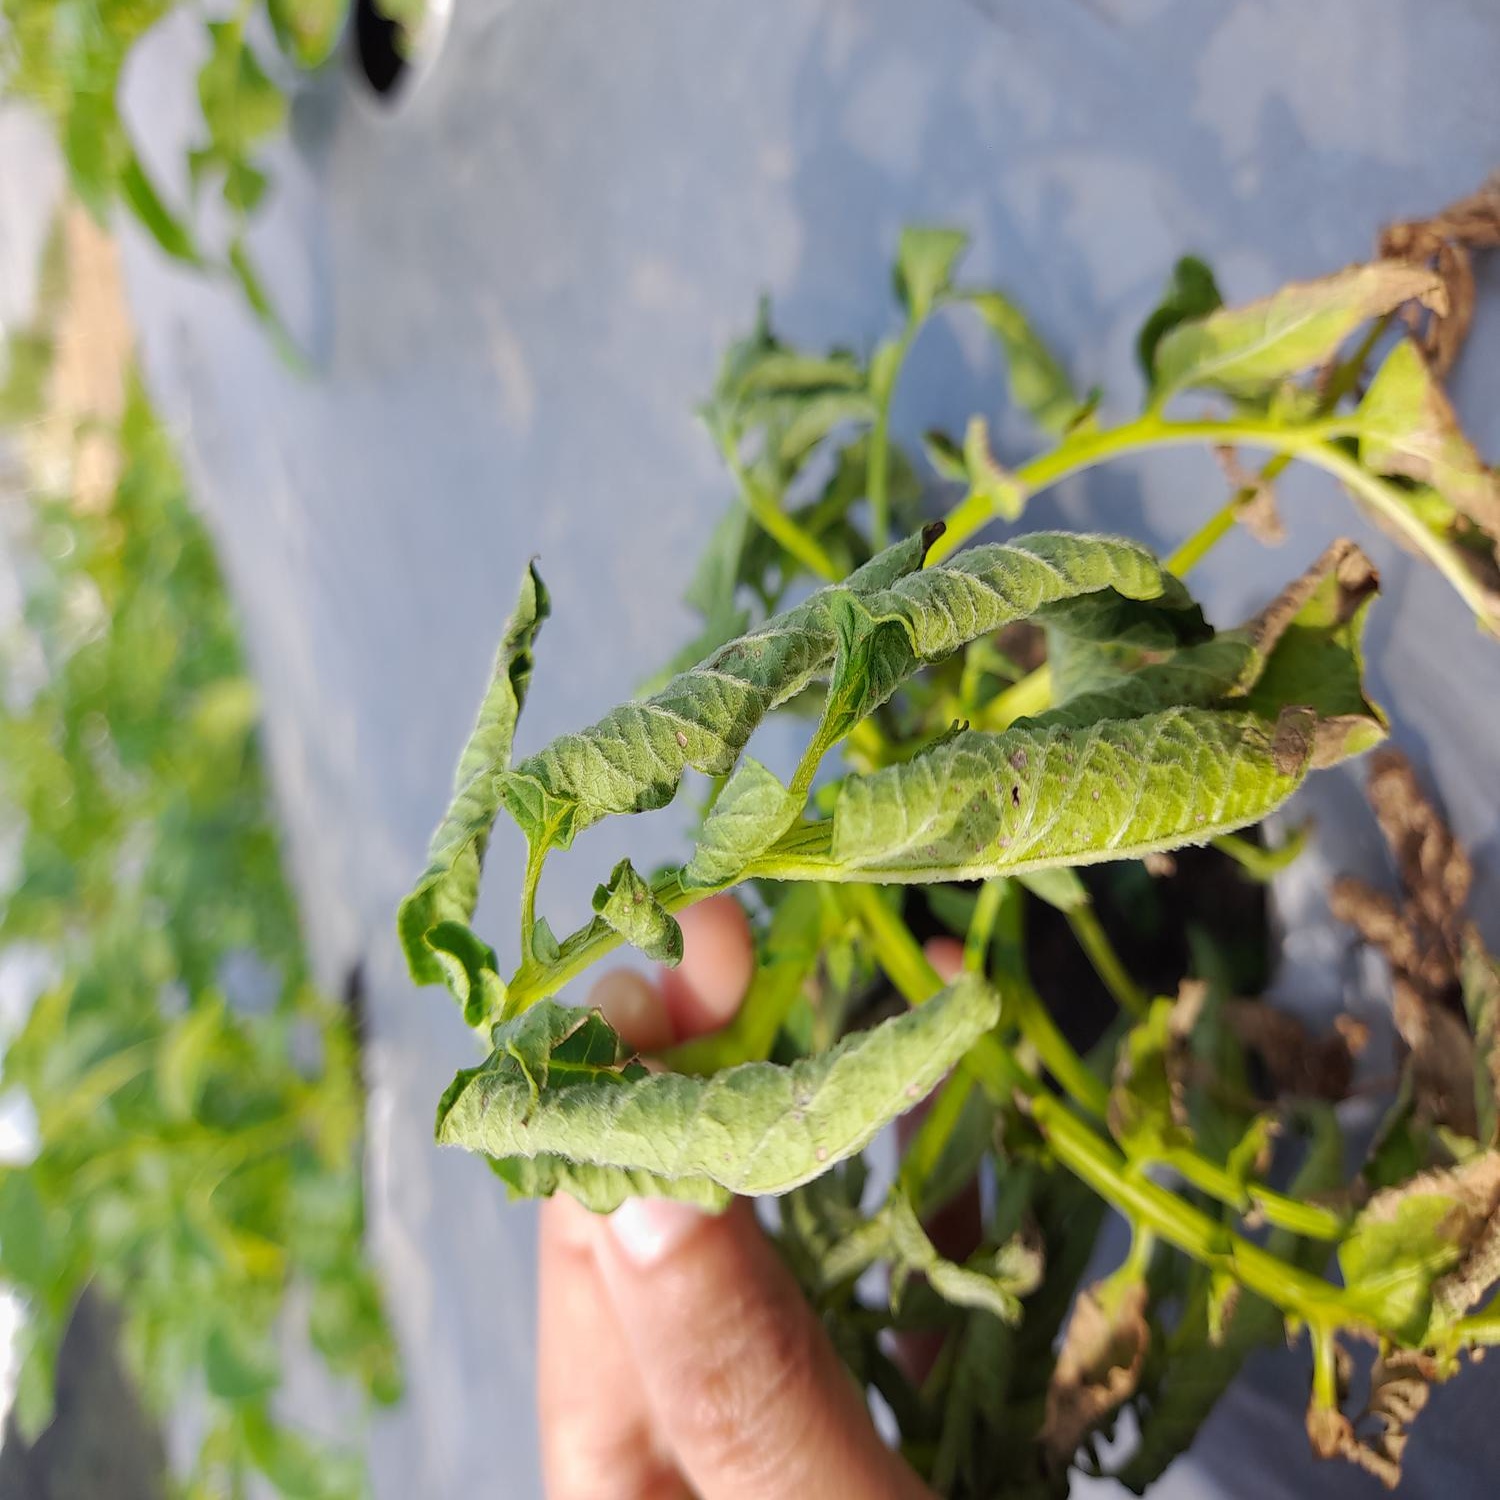
Etiqueta: Pudricion_Parda